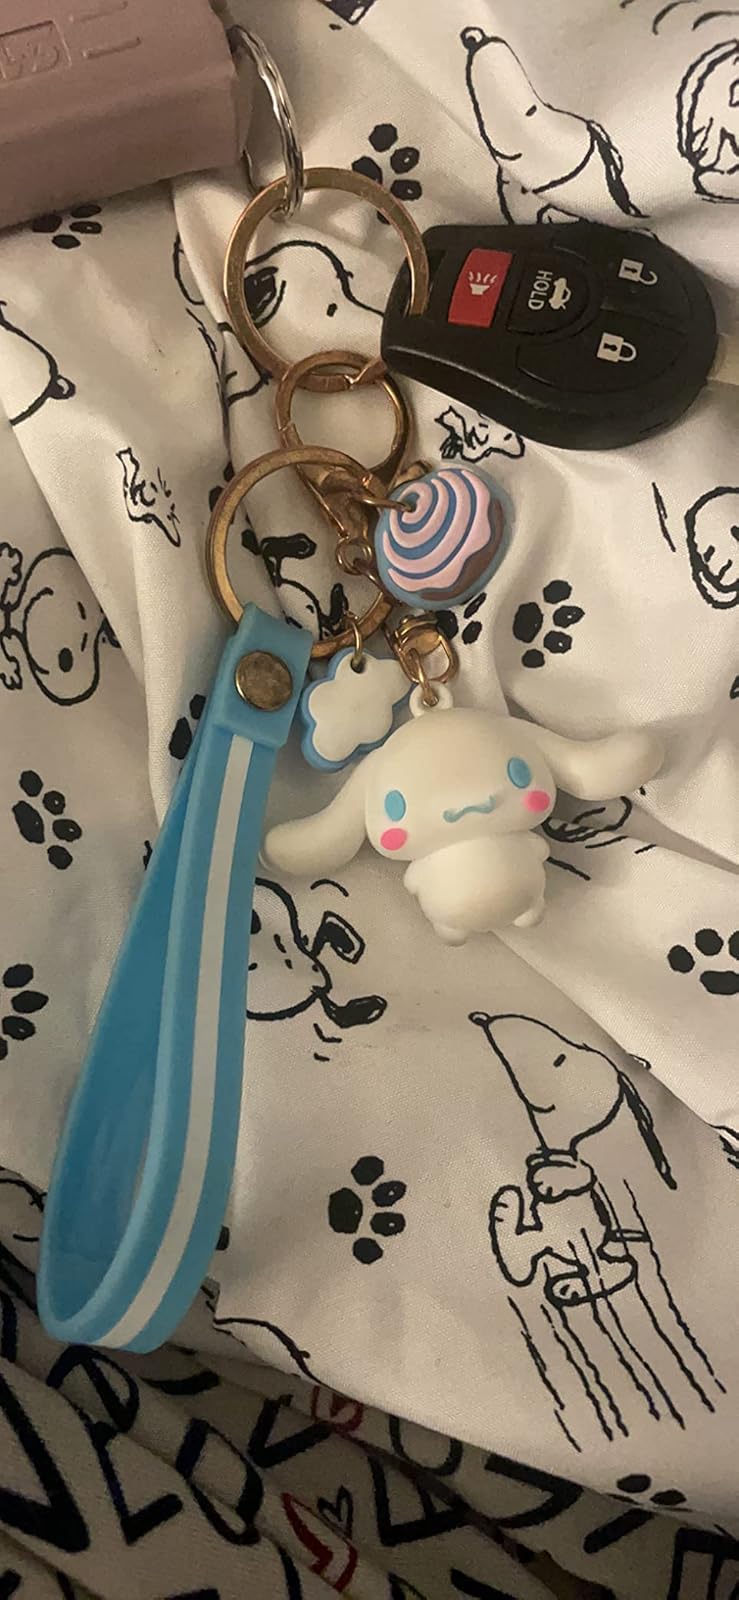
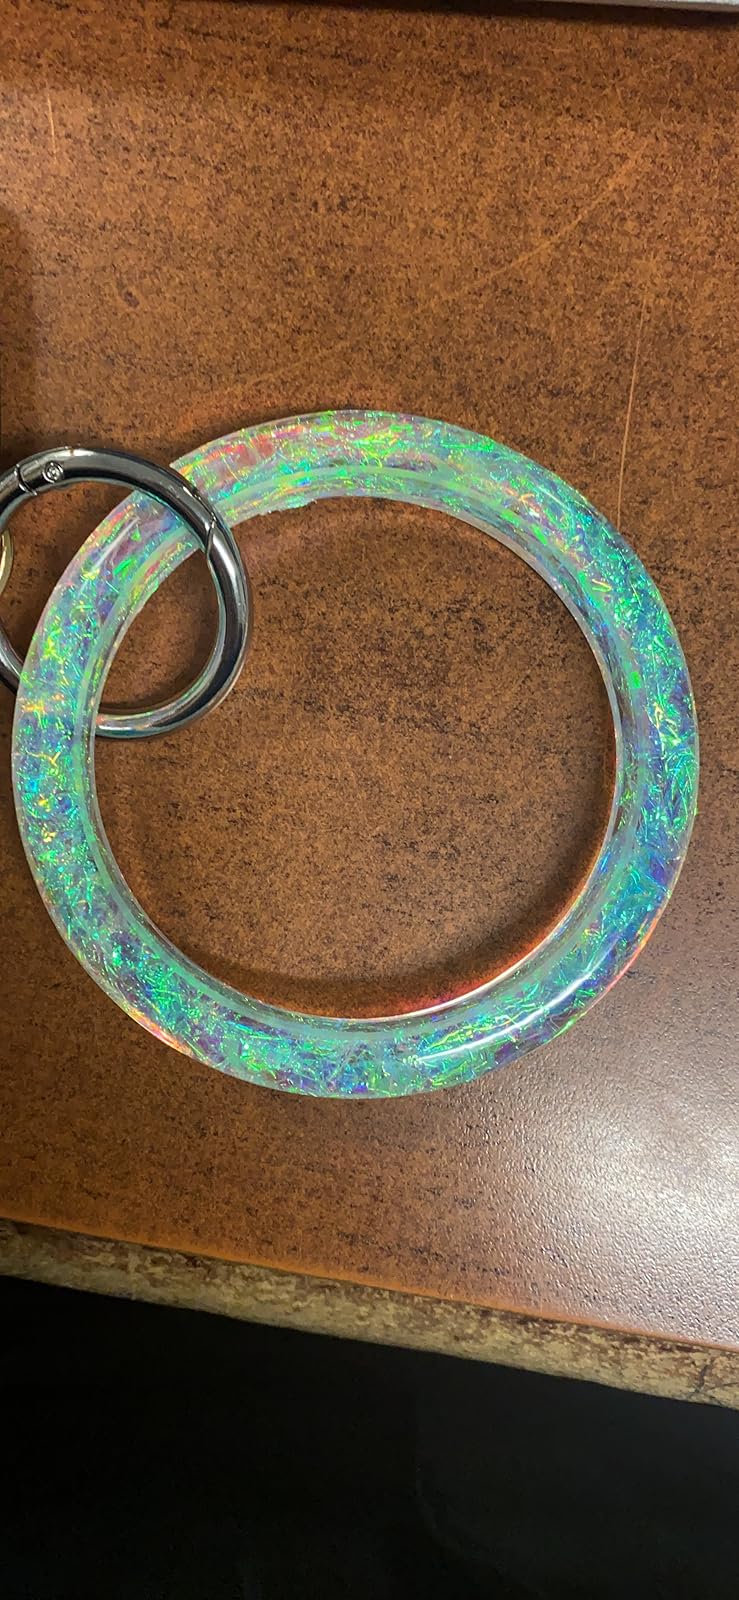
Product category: accessories_keychain
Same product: no